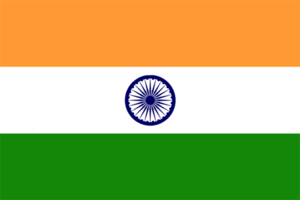
Drapeau de l'Inde en 300 pixels de hauteur, standardisé pour la série des drapeaux nationaux, sans bordures, certaines couleurs ou dimensions corrigées selon http://www.vexilla-mundi.com